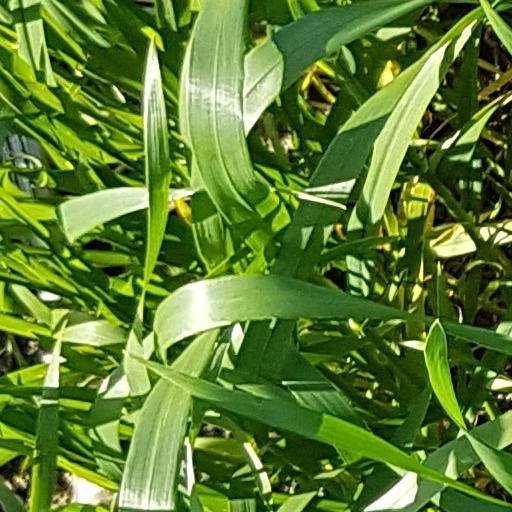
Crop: wheat